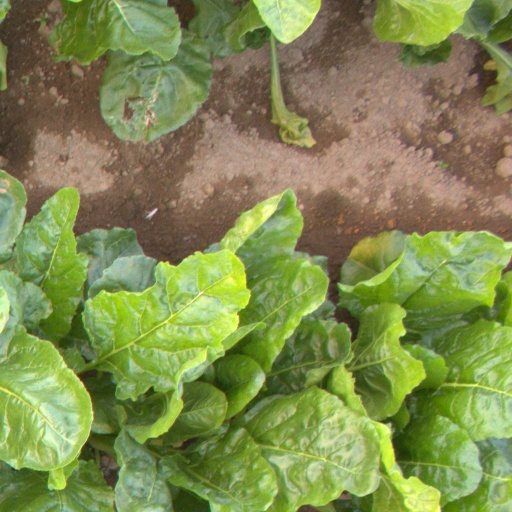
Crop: sugar beet